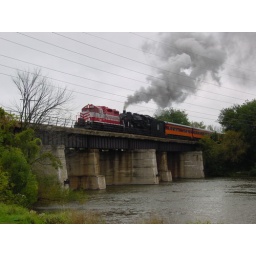
On the river bridge in Janesville, WI with WSOR locomotive